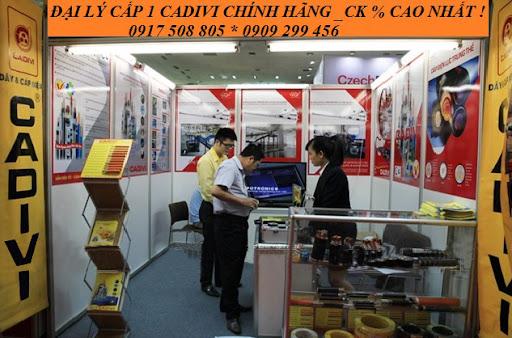
có một cô gái đang đứng ở bên trong quầy hàng